Nessuno ha tradito

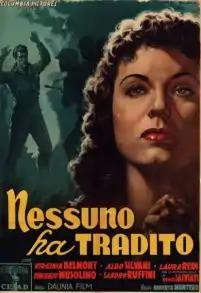

Nessuno ha tradito (also known as "Il ponte della concordia") is a 1952 Italian war melodrama film directed by Roberto Bianchi Montero.